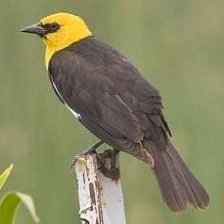
Species: YELLOW HEADED BLACKBIRD
Scientific name: XANTHOCEPHALUS